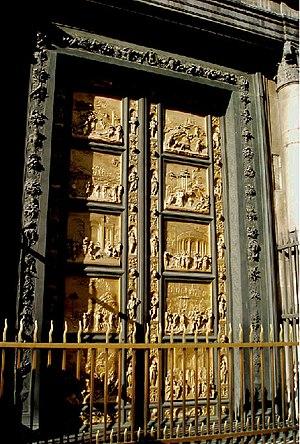
Léonard de Vinci, né le 15 avril 1452 à Vinci et mort le 2 mai 1519 à Amboise, est un peintre italien et un homme d'esprit universel, à la fois artiste, organisateur de spectacles et de fêtes, scientifique, ingénieur, inventeur, anatomiste, peintre, sculpteur, architecte, urbaniste, botaniste, musicien, poète, philosophe et écrivain.